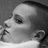
Emotion: neutral